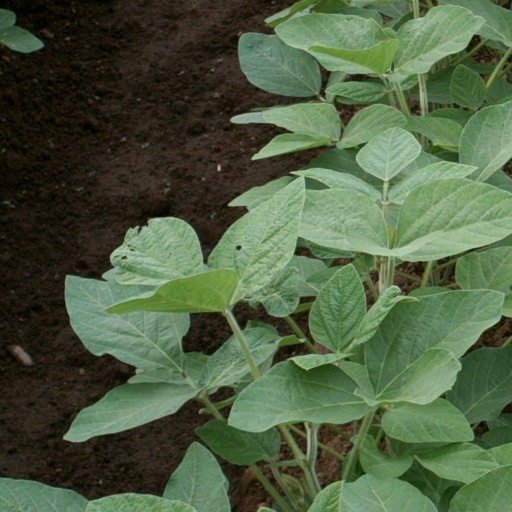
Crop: soybean